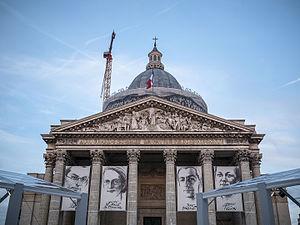
Germaine Tillion, Geneviève de Gaulle-Anthonioz, Pierre Brossolette et Jean Zay rentrent au Panthéon - Paris - 27 mai 2015.
Jean Zay, né le 6 août 1904 à Orléans et mort assassiné par la Milice le 20 juin 1944 à Molles, est un avocat et homme politique français. Il est sous-secrétaire d’État à la présidence du Conseil, ministre de l'Éducation nationale et des Beaux-Arts, député du Loiret et conseiller général.